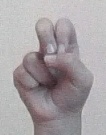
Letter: gaaf